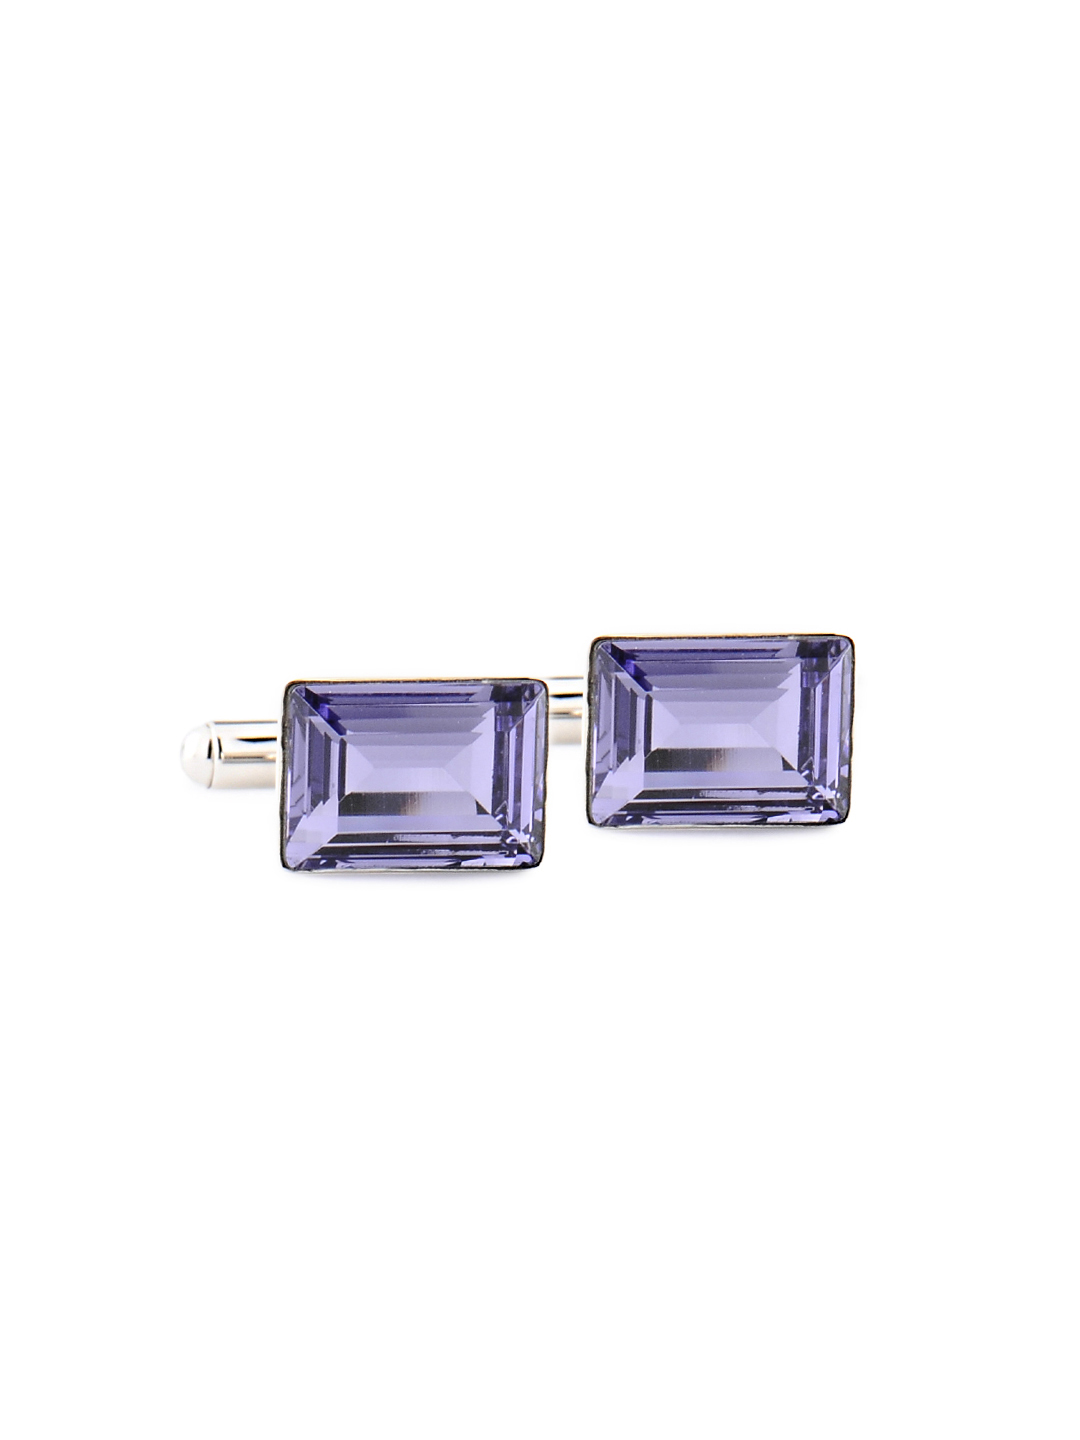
Revv Men Purple Cufflinks
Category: Accessories / Cufflinks / Cufflinks
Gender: Men
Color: Steel
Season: Summer 2012
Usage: Casual